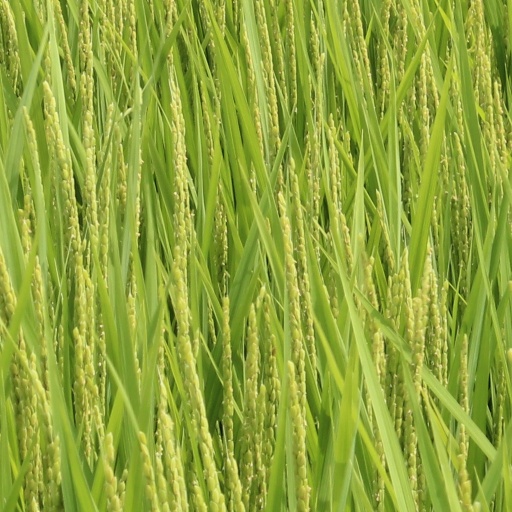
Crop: rice